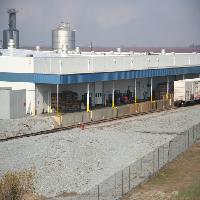
Weather: cloudy or overcast